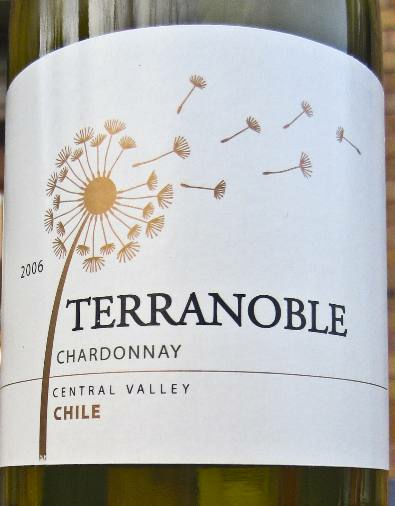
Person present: No